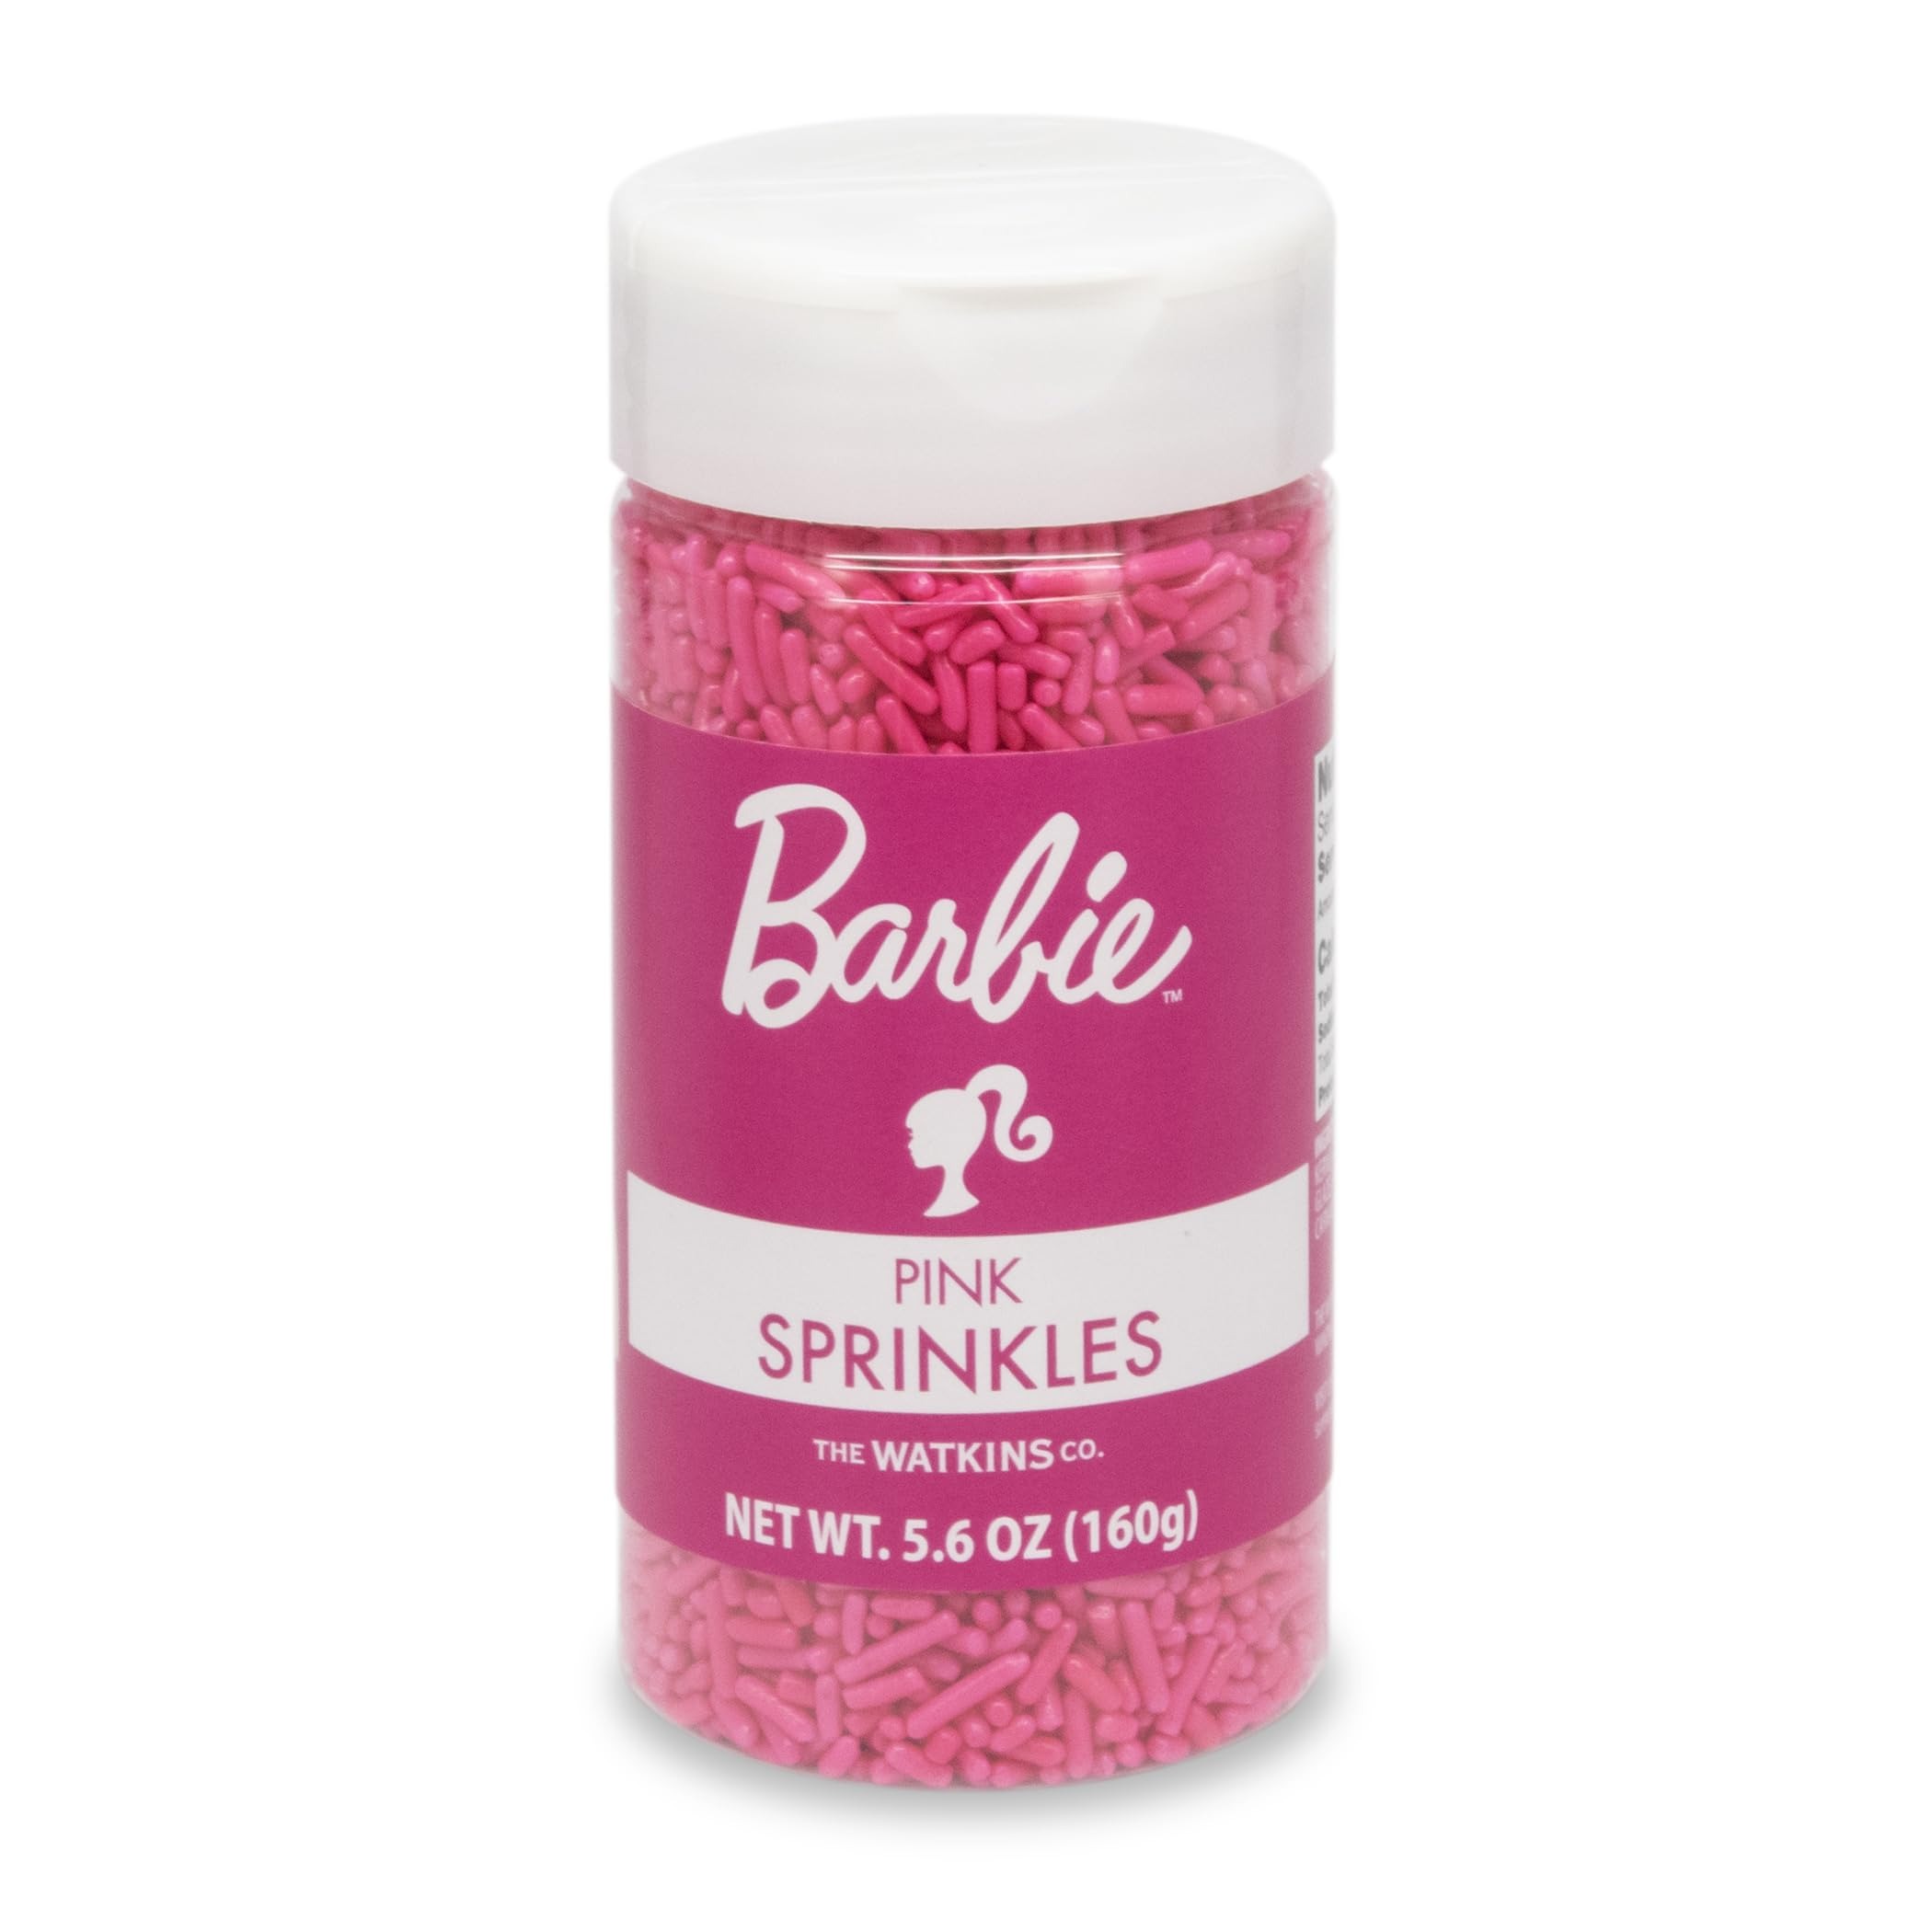
Item Name: Barbie Sprinkles Pink 5.6oz
Bullet Point 1: Rod shaped, sweet flavor confectionary sprinkles
Bullet Point 2: Bright fun colors
Bullet Point 3: Kosher
Bullet Point 4: These fun decorating sprinkles are sure to bring out smiles for kids & adults when adding a splash of color to pancakes, cupcakes, cookies, cakes, ice cream and so much more!
Value: 5.6
Unit: Ounce

Price: 6.59